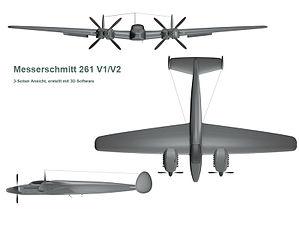
Le Messerschmitt Me 261 est un avion militaire allemand à long rayon d’action qui n'a jamais été produit en série.